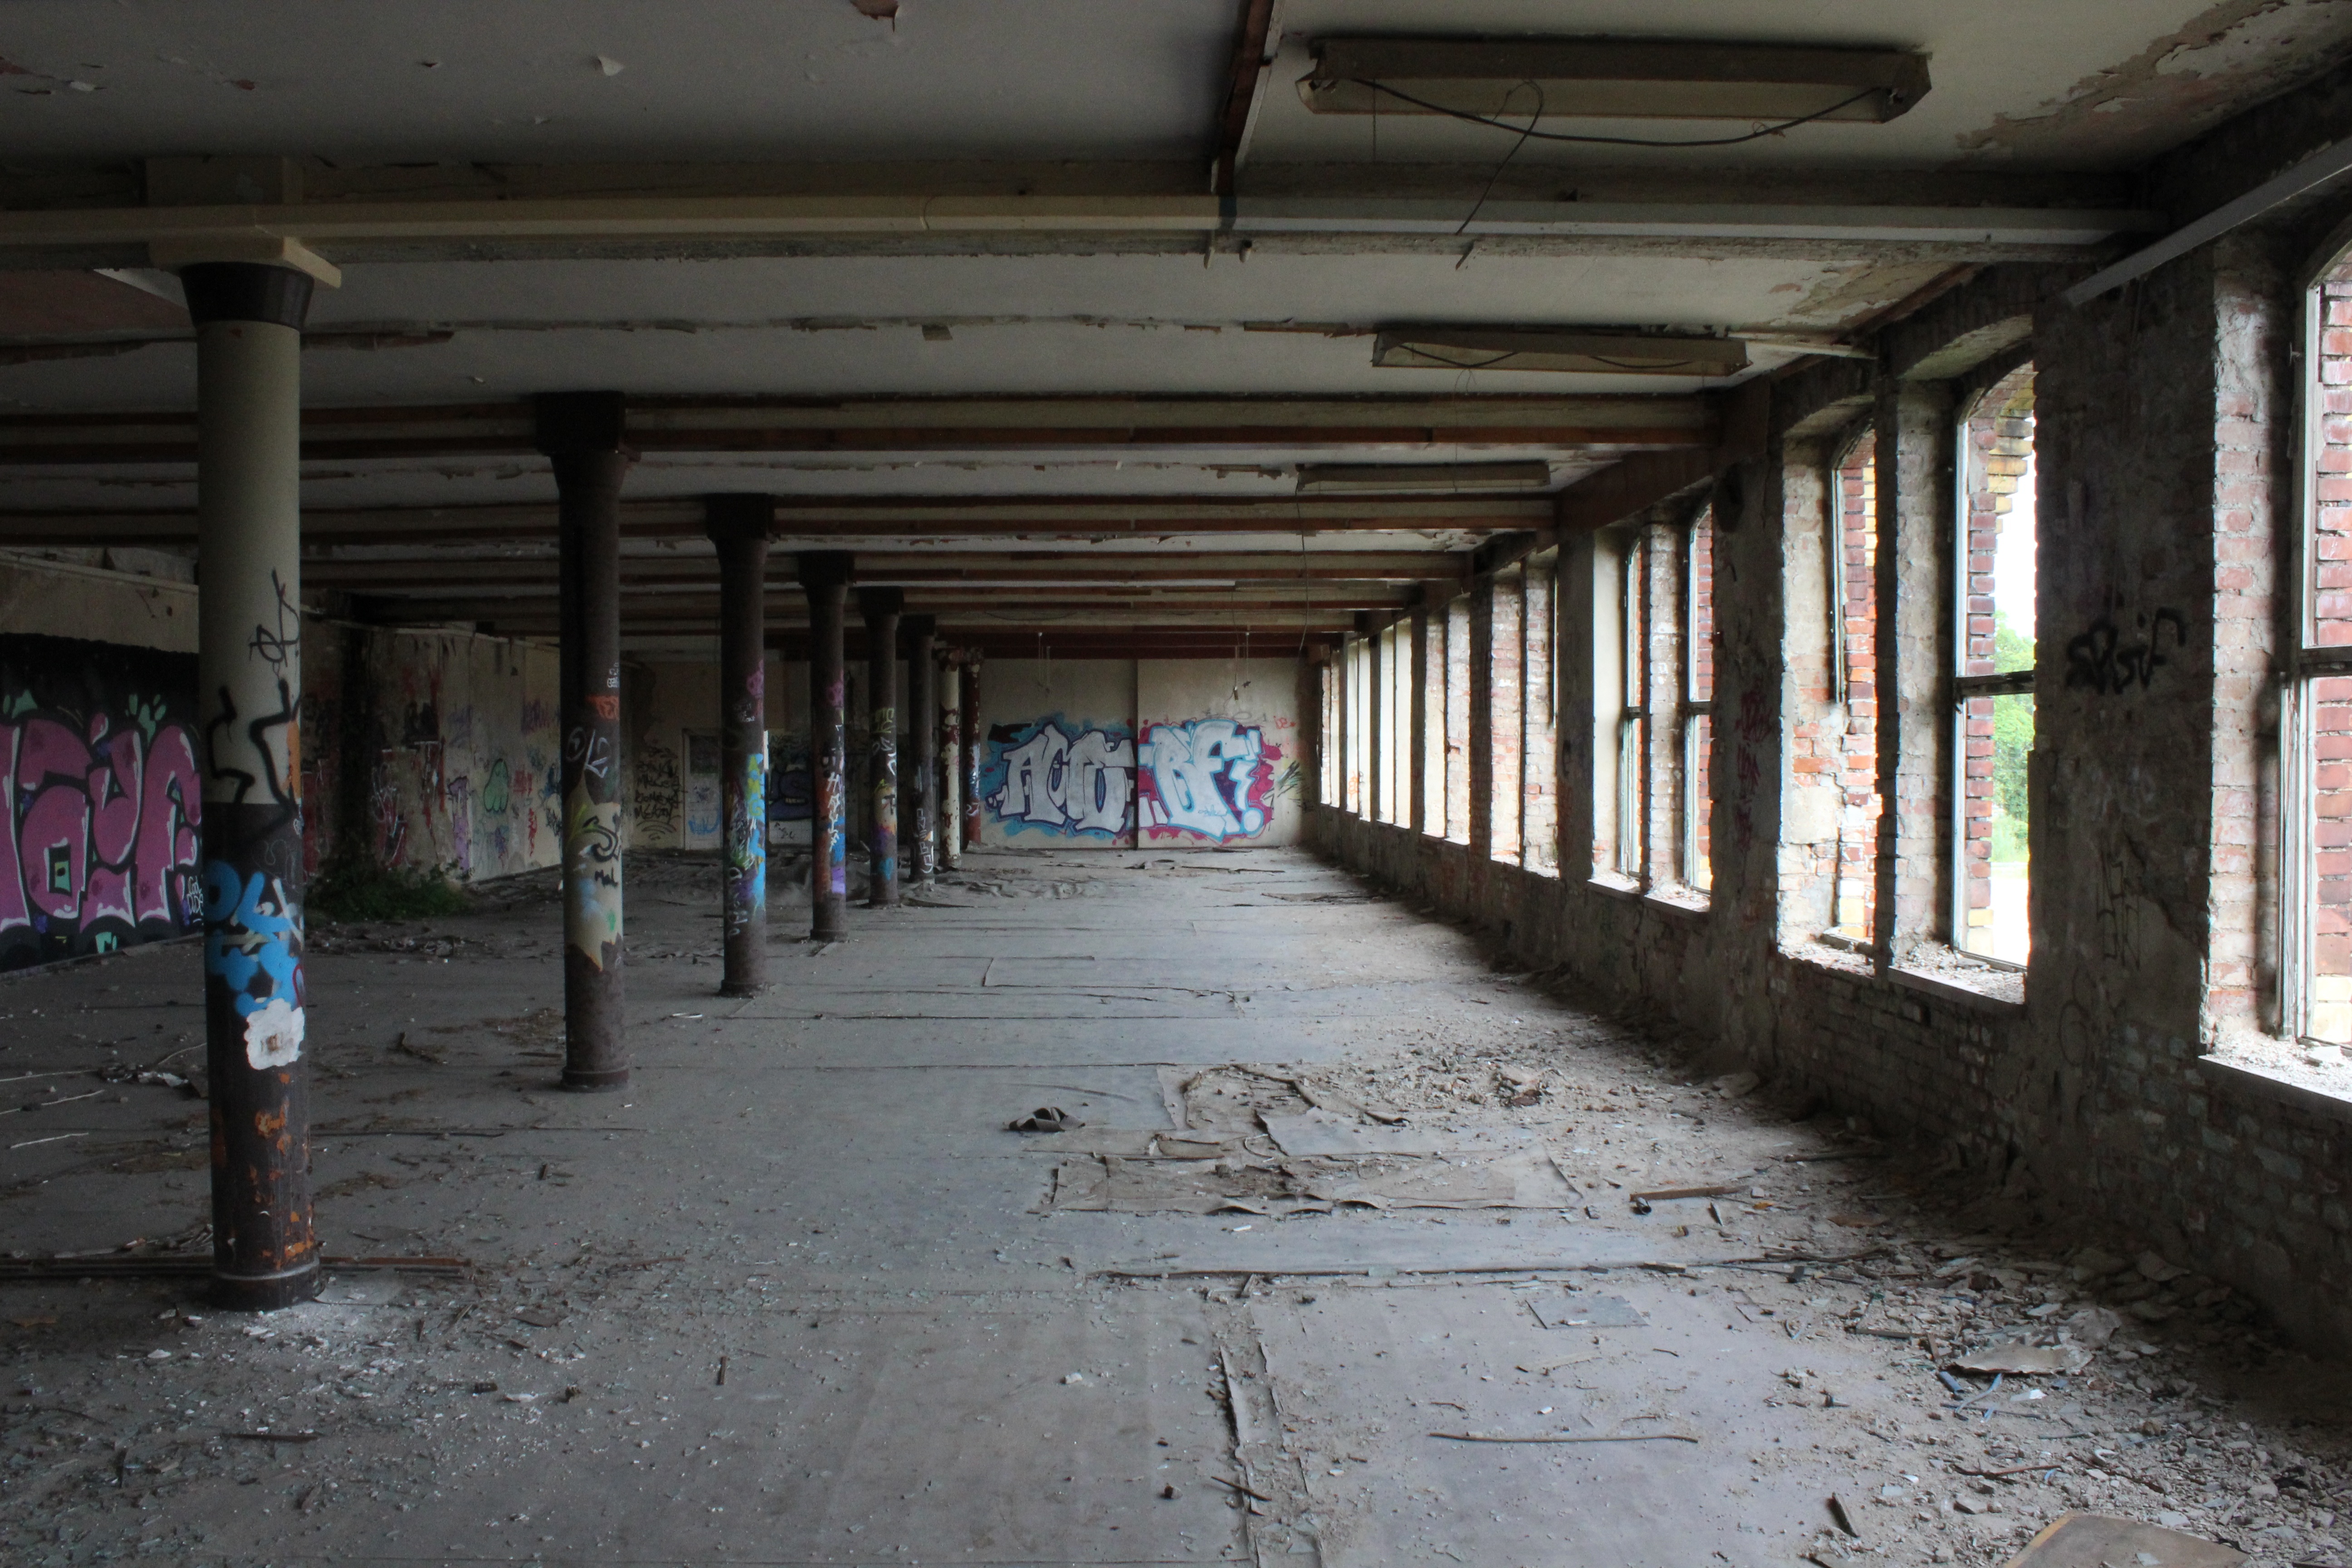
window, old, subway, transport, public transport, unfinished, lost places, old factory hall, abandoned building, void hall, urban area